Nano Mesa

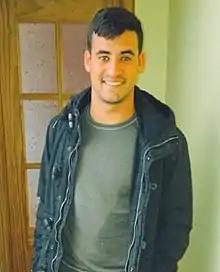
Nano in 2019

Alexander Mesa Travieso (born 5 February 1995), commonly known as just Nano, is a Spanish footballer who plays as a forward.